Bilbao

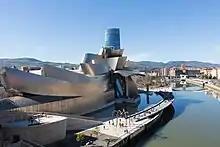
Guggenheim Museum Bilbao

The Bilbao metropolitan area comprises about 47% of the total population of the Basque autonomous community, out of which a 15% is registered in the municipality of Bilbao. The "comarca" of Greater Bilbao, in which the city occupies a central position, has a GDP per capita of €30,860, higher than the Spanish and European Union averages. The Bilbao metropolitan area has a nominal GDP amounting to $36,9 billion. Bilbao has been the economic centre of the Basque autonomous community since the original establishment of the Consulate of the Sea in the city in the 16th century, mostly thanks to the commerce in Castilian products on the town's port. It was in the 19th century when the city experienced its biggest economic development, mainly based on the exploitation of the nearby iron mines and siderurgy, both of which promoted maritime traffic and port activity and eventually the development of a very important shipbuilding industry.